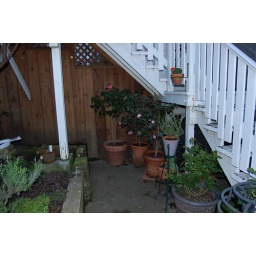
Camellias, rose & orange begonia in pot